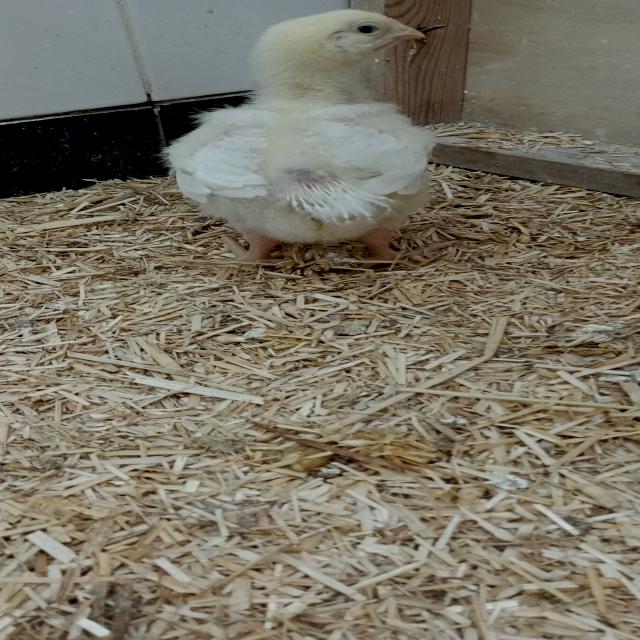
Weight: 335 g